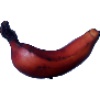
Label: red_banana